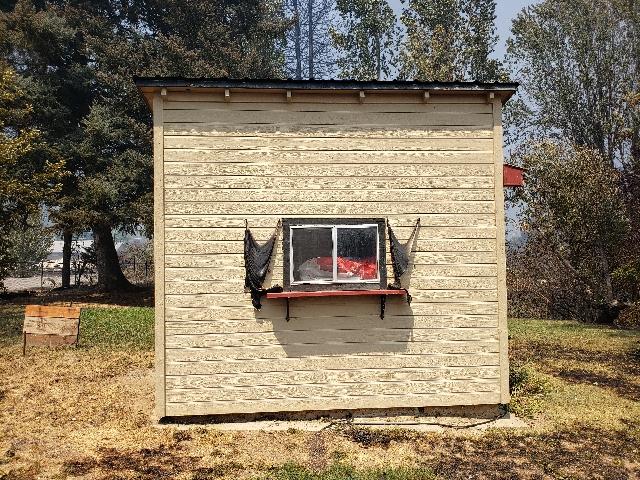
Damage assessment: affected